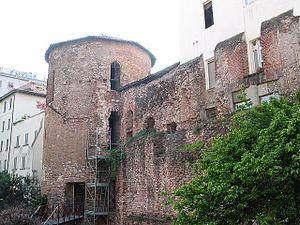
Mediolanum est le nom du site de la ville actuelle de Milan en Italie à l'époque de la Rome antique.